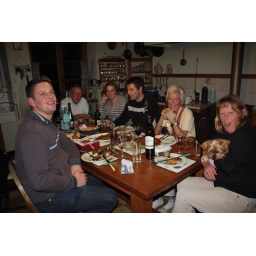
Dinner around the kitchen table